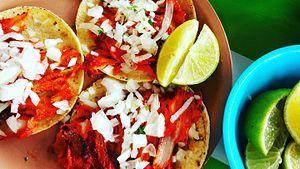
Le Mexique, en forme longue les États-Unis Mexicains est un pays situé dans la partie méridionale de l'Amérique du Nord.